René Descartes

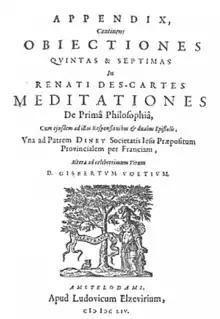
Cover of "Meditations"

Descartes has often been dubbed the father of modern Western philosophy, the thinker whose approaches have profoundly changed the course of Western philosophy and set the basis for modernity. The first two of his "Meditations on First Philosophy", those that formulate the famous methodic doubt, represent the portion of Descartes's writings that most influenced modern thinking. It has been argued that Descartes himself did not realize the extent of this revolutionary move. In shifting the debate from "what is true" to "of what can I be certain?", Descartes arguably shifted the authoritative guarantor of truth from God to humanity (even though Descartes himself claimed he received his visions from God)—while the traditional concept of "truth" implies an external authority, "certainty" instead relies on the judgment of the individual.